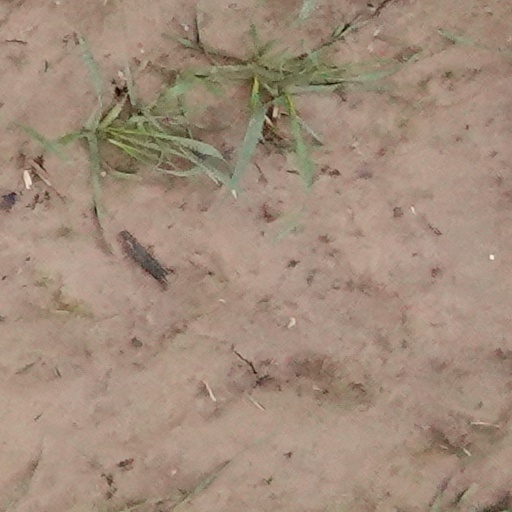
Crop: wheat